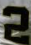
Number: 2